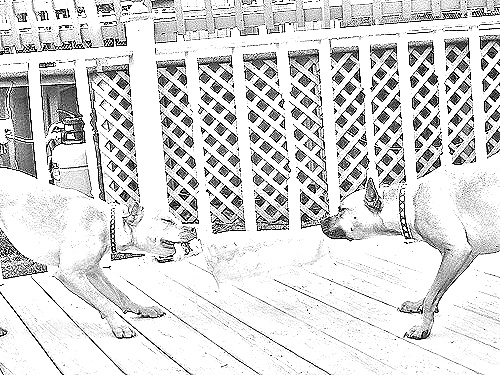
Portrait style: Sketch Portrait